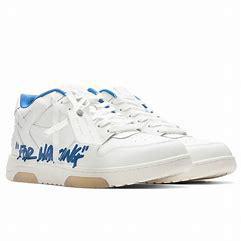
Brand: Off-White
Model: Off Out Of Office For Walking